Ryan Tannehill

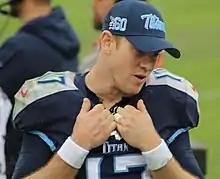
Tannehill in 2019

On March 15, 2019, the Dolphins traded Tannehill and a sixth-round selection in the 2019 NFL draft to the Titans in exchange for a fourth-round selection in the 2020 draft and a seventh-round selection in the 2019 draft. Following the trade, he signed a one-year deal worth $7 million with up to $12 million in incentives.